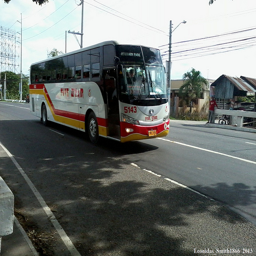
A tour bus driving down an empty street.
A white, red, yellow and black bus going down a residential street.
A large bus driving down the center of a street.
A public transit bus driving down the street.
A white bus driving down a street next to houses.